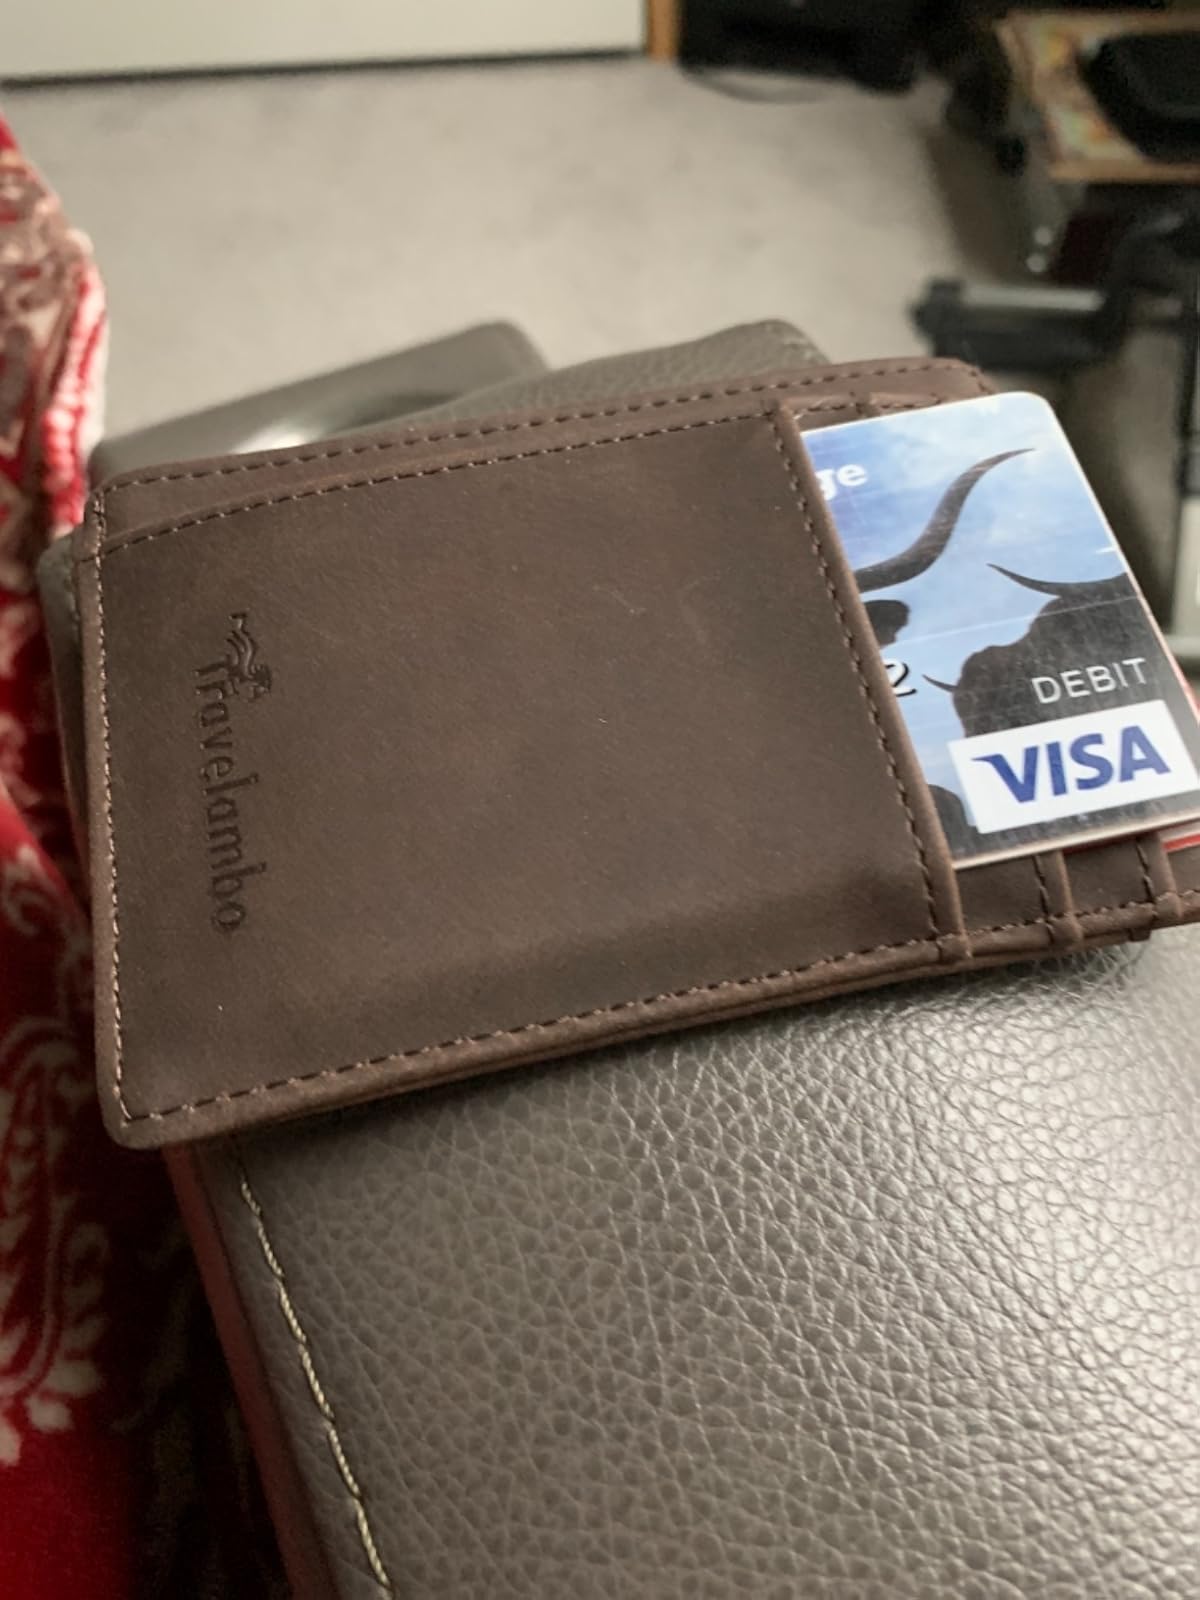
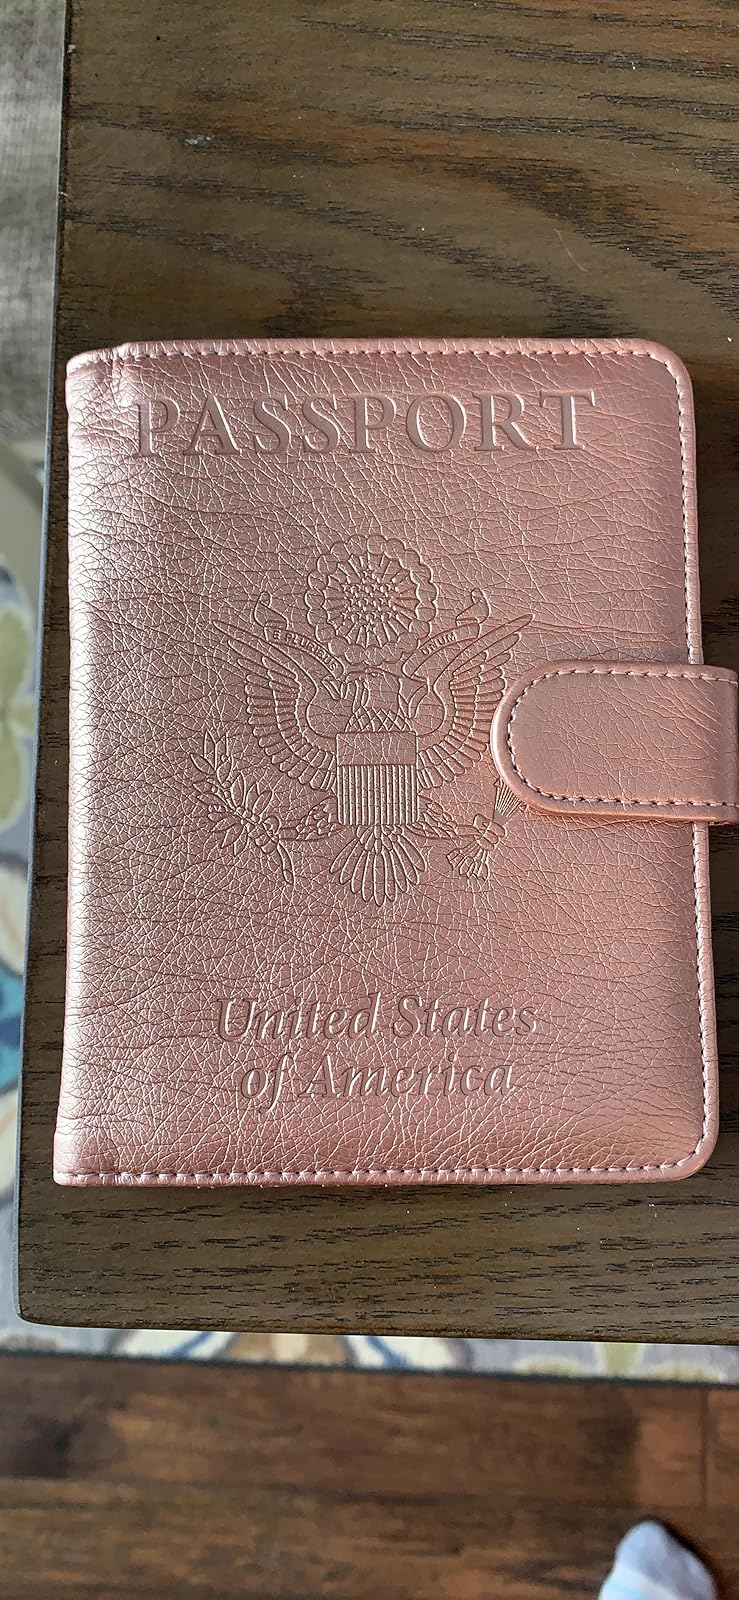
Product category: accessories_wallet
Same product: no